Government of the Han dynasty

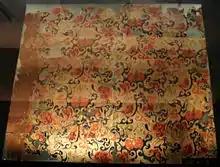
Silk textile from tomb no. 1 at Mawangdui, 2nd century BC, Western Han; the Minister Steward's ministry managed the workshops producing silk clothes, embroideries, and curtains for the emperor, his royal family, and palatial residences.

The Excellency of Works, also known as the Minister of Works, was less powerful than his previous counterpart, the Imperial Counselor. This official's advisory and censorial responsibilities coincided with those of two other Excellencies, forming a tripartite cabinet arrangement. Unlike the abolished Imperial Counselor, he was given the specialized role of overseeing public works projects throughout the empire. The Excellency of Works was responsible for the construction of city walls, towns, canals, irrigation ditches, dykes and dams, and other structural engineering projects. The Court Architect supervised only imperial building projects. The Excellency of Works made annual reports to the throne about the progress of local administrations' conduct of construction projects. He was given formal powers to supervise three of the Nine Ministers: the Minister of the Imperial Clan, Minister of Finance, and Minister Steward.